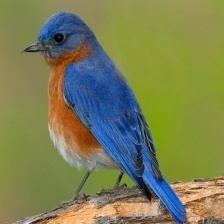
Species: EASTERN BLUEBIRD
Scientific name: SIALIA SIALIS